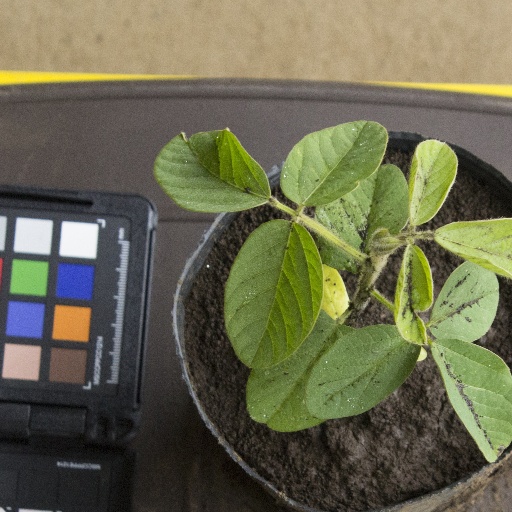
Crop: soybean